Rail transport in Namibia

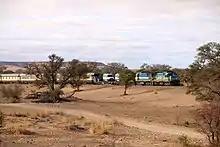
Luxury passenger train at Simplon (Between Sandverhaar and Goageb) in 2015

The rail service in Namibia is provided by TransNamib. The Namibian rail network consists of 2,687 km of tracks (2017).